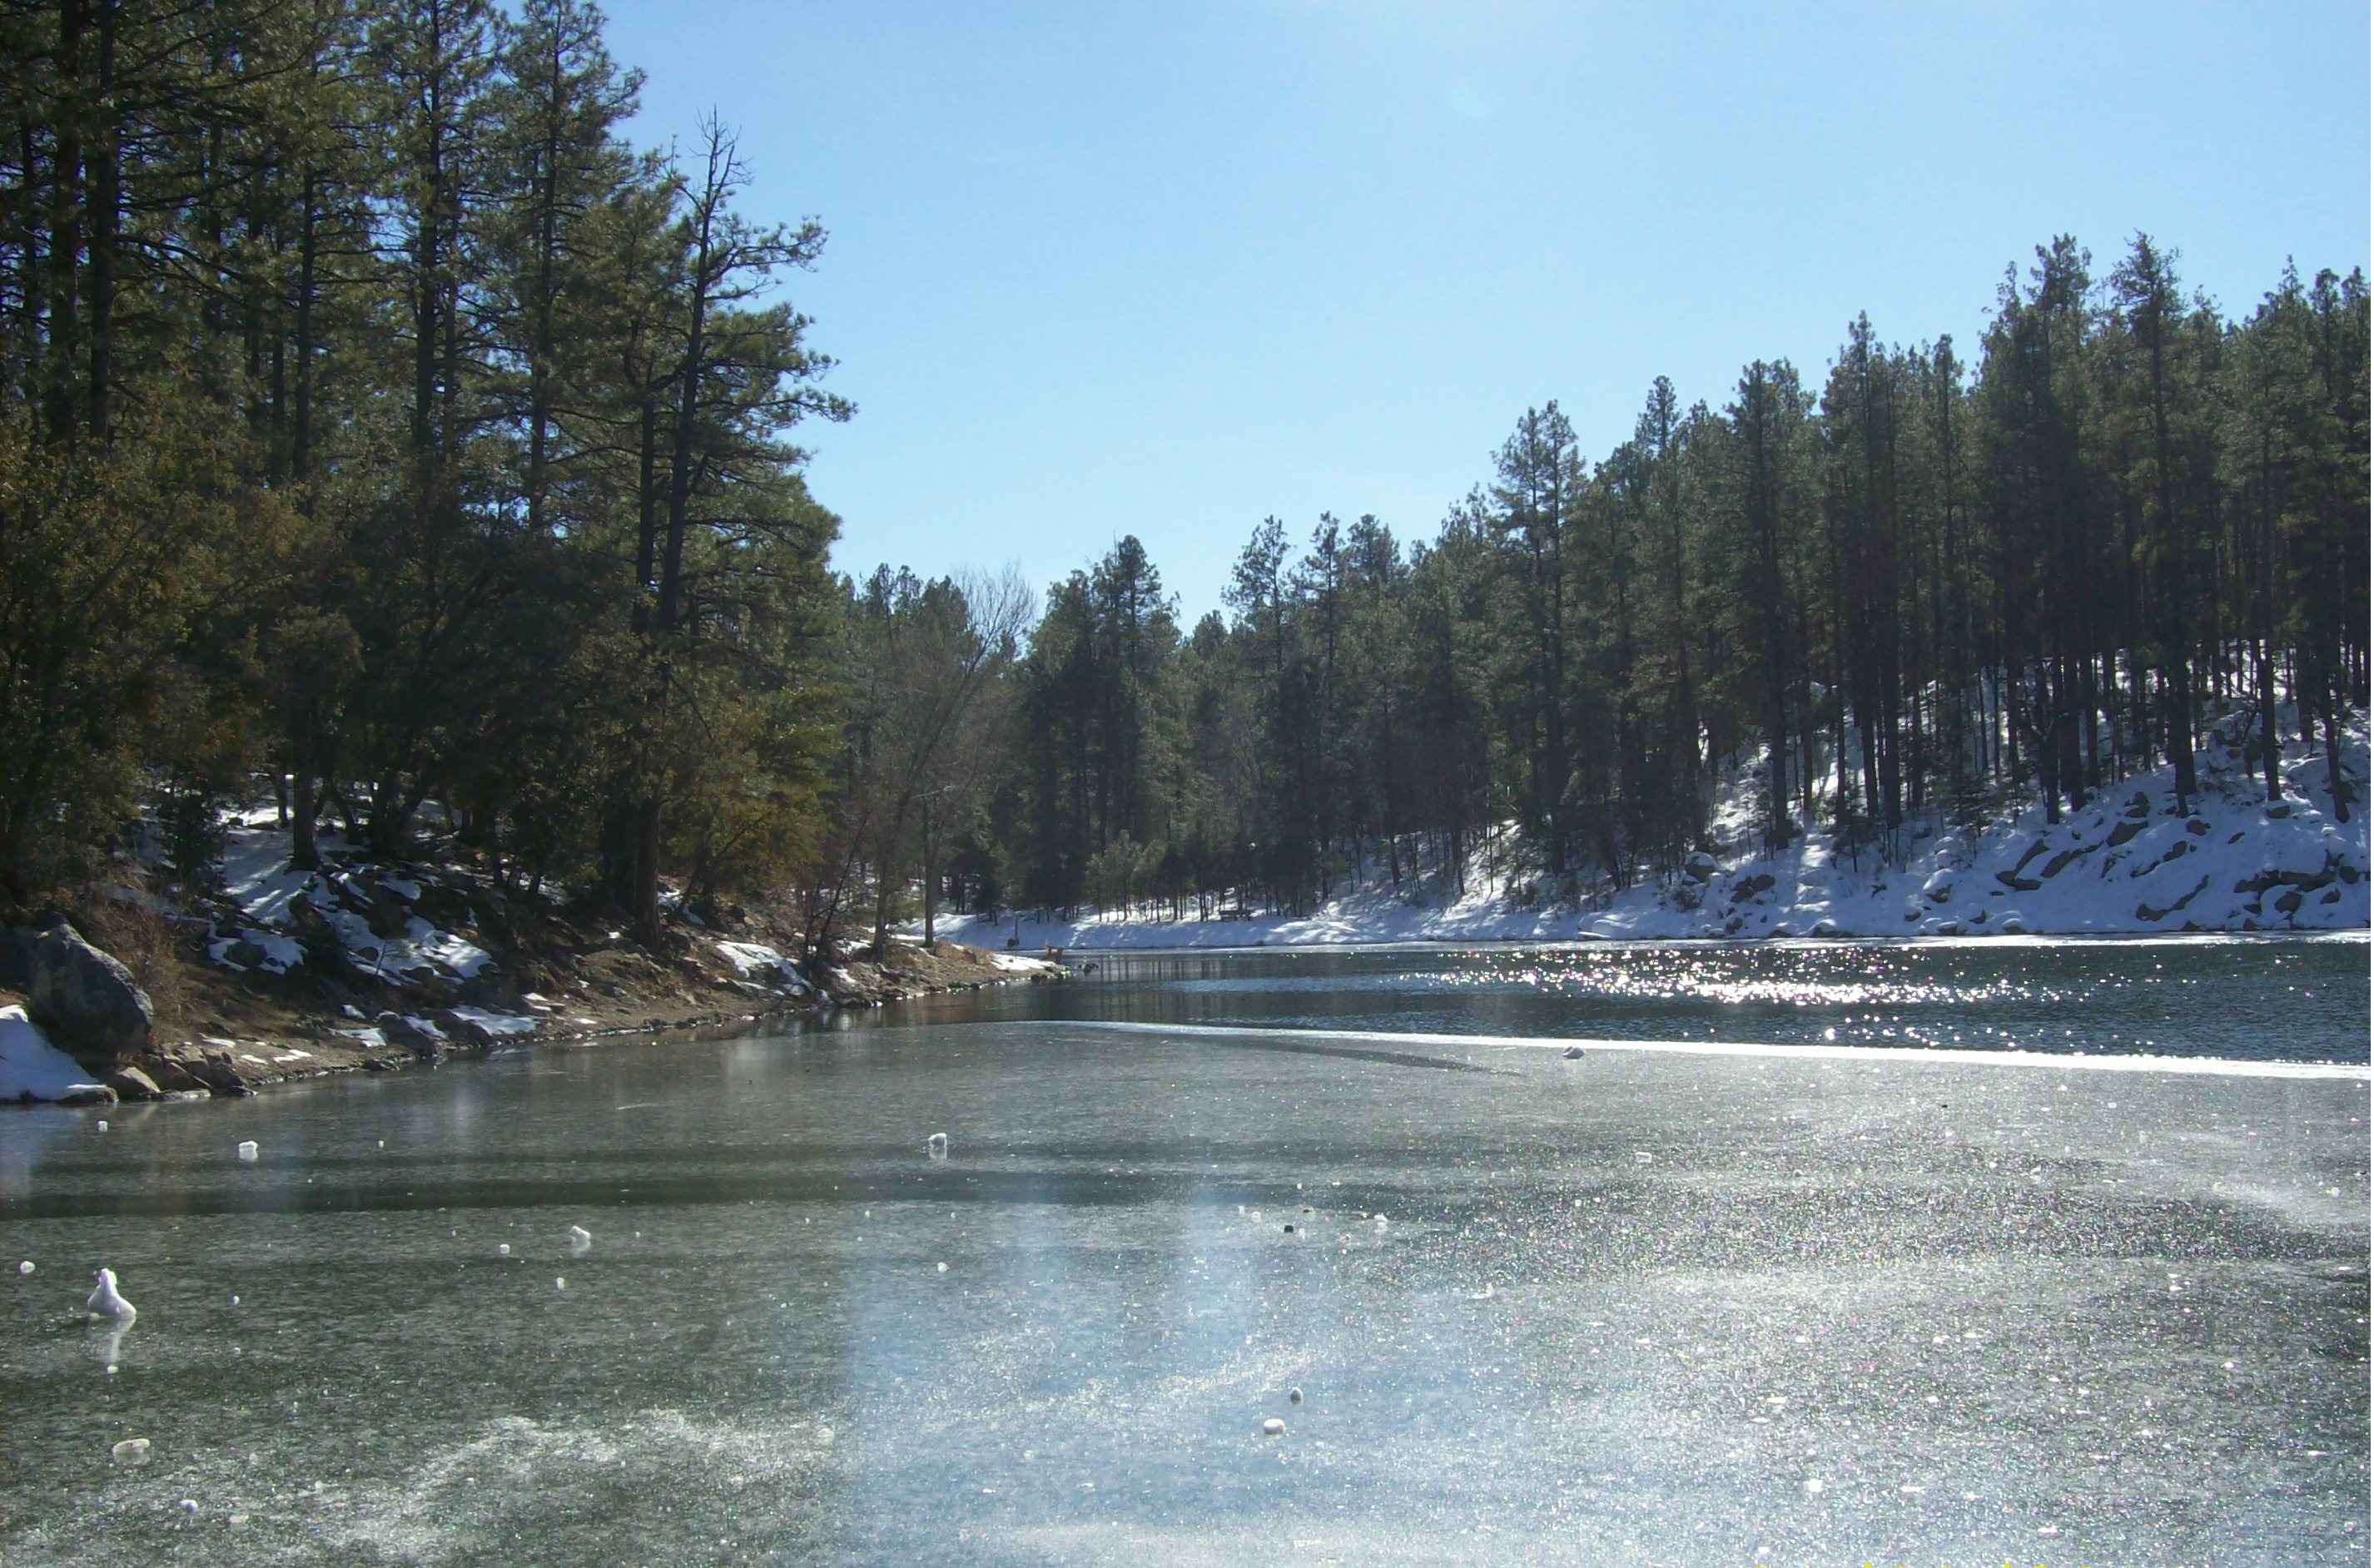
water, wilderness, snow, cold, winter, lake, river, vehicle, rapid, season, body of water, snowfall, arizona, landform, lynx lake